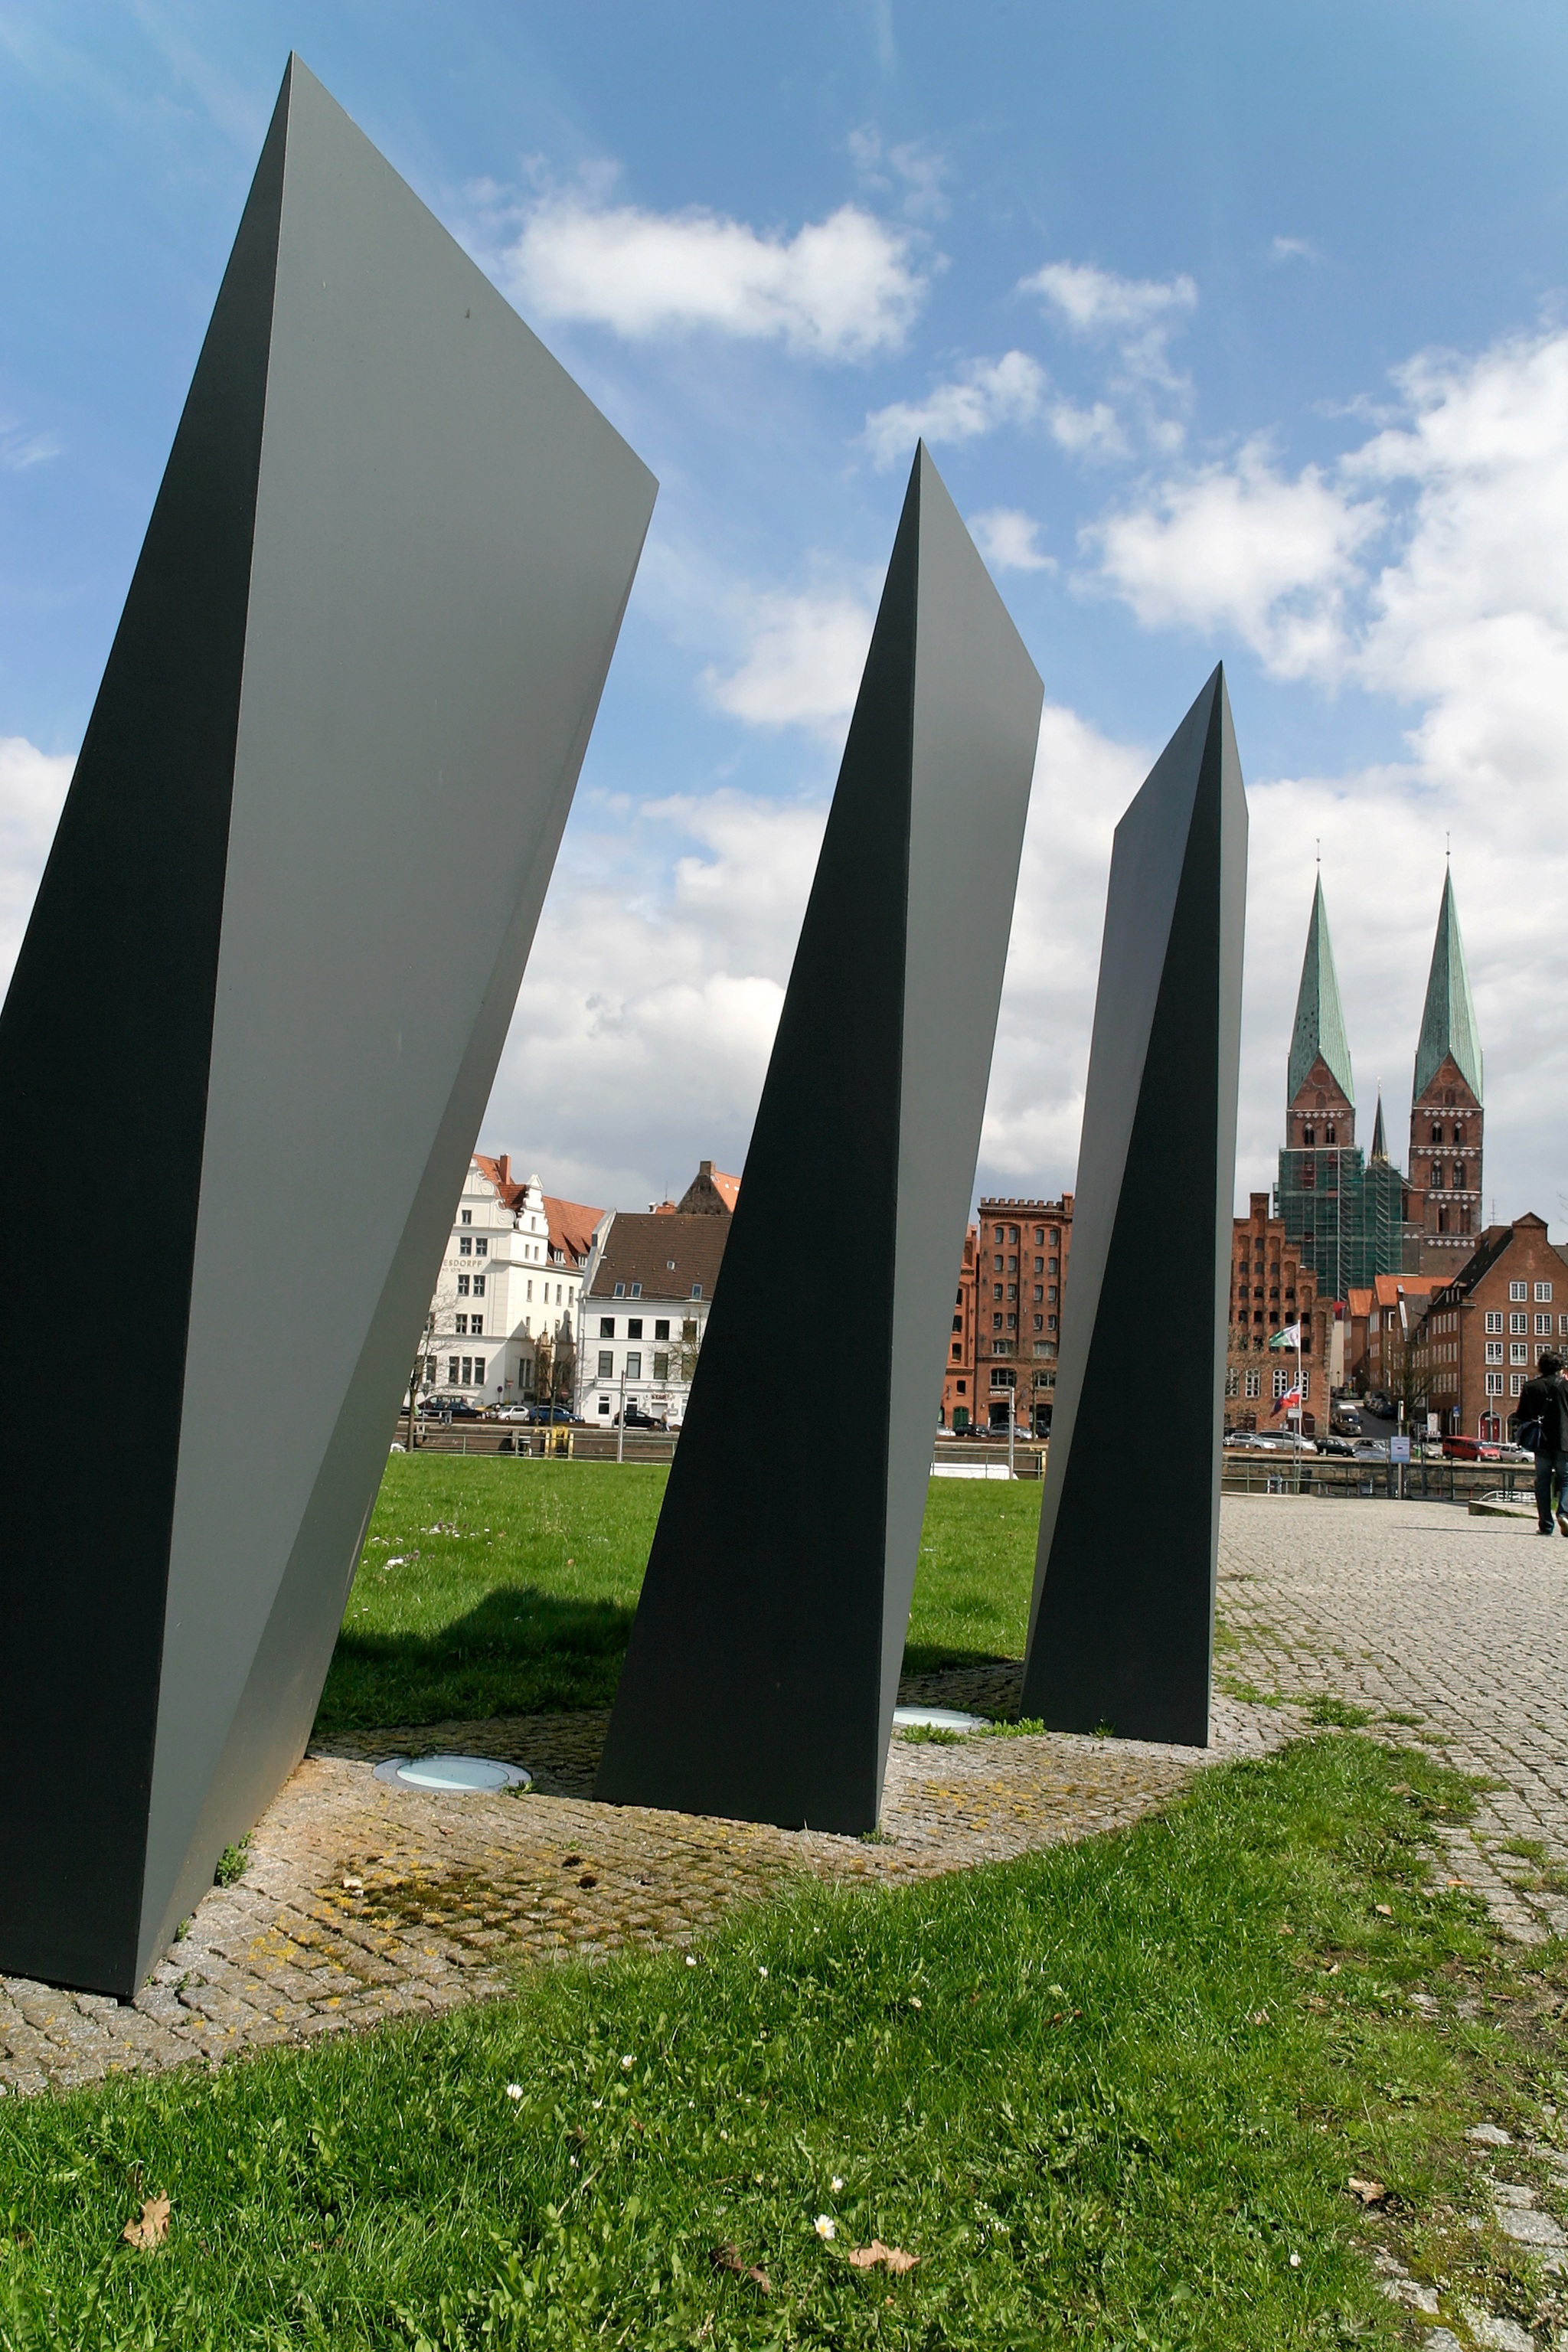
architecture, monument, landmark, tourism, places of interest, old town, memorial, obelisk, historically, mecklenburg, monolith, hanseatic city, hanseatic league, lubeck